Glenn Holt

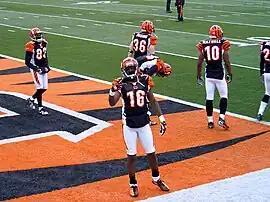
Holt (#16) with the Bengals in 2007

Glenn Holt Jr. (born July 31, 1984) is a former American football wide receiver. He was signed by the Cincinnati Bengals as an undrafted free agent in 2006. He played college football at Kentucky.